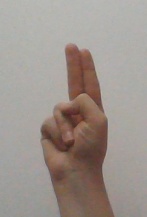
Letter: taa